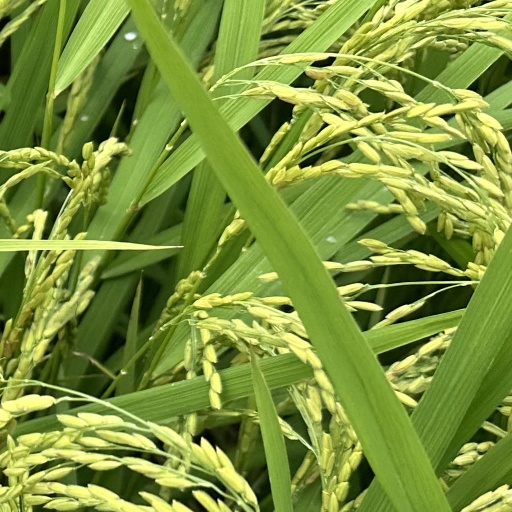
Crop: rice